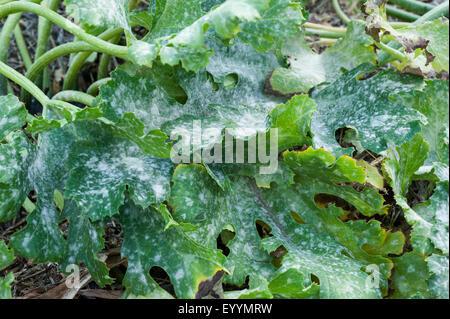
Plant: Zucchini
Disease: zucchini powdery mildew